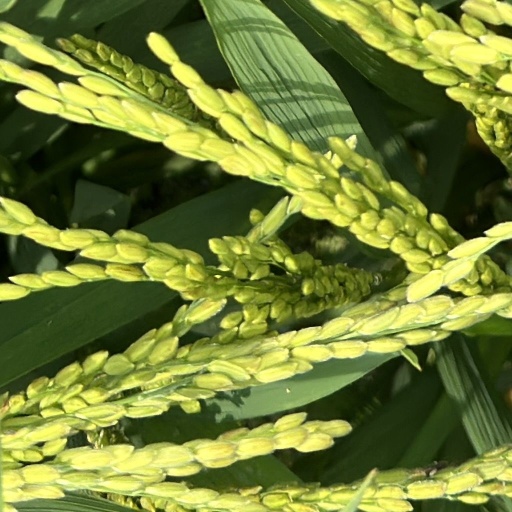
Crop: rice